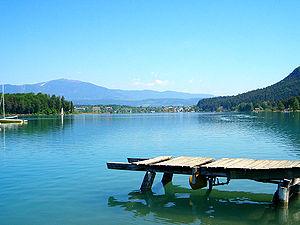
Le Faaker See est un lac autrichien situé dans le land de Carinthie. D'une superficie de 2,2 km², il est le 5ᵉ plus grand lac du pays. C'est un lieu populaire de vacances, connu pour ses eaux claires et turquoise.